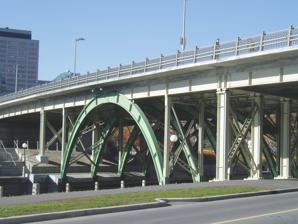
Building: Laurier Avenue Bridge
Country: Canada
Year built: 1872
For the railway bridge in Montreal, see Laurier Railway Bridge . Laurier Avenue Bridge from the southeast The Laurier Avenue Bridge is a bridge in Ottawa, Ontario , Canada. It carries Laurier Avenue over the Rideau Canal and also Colonel By Drive and Queen Elizabeth Driveway . The green steel arches makes the bridge one of the most recognizable in Ottawa. Many of the events of Winterlude are held around the bridge, and it is a common background to pictures of skaters on the canal. The southern entrance to the Department of National Defence Headquarters is located on the eastern portion of the bridge. The first bridge in the location was constructed in 1872. The current four lane bridge was originally built in 1900 and it was extended to the west in 1945. It was originally operated by the National Capital Commission , but in 1996 it and the Mackenzie King Bridge were handed over to the city as the NCC did not have enough money for needed maintenance. In 2001, the bridge was expanded and repaired. The top surface was expanded by 50% allowing wider lanes, dedicated bike paths, and much wider sidewalks. The area around the bridge was also beautified with landscaping and new stairs connecting to the bridge. See also Plaza Bridge (Ottawa) References Wikimedia Commons has media related to Laurier Avenue Bridge .